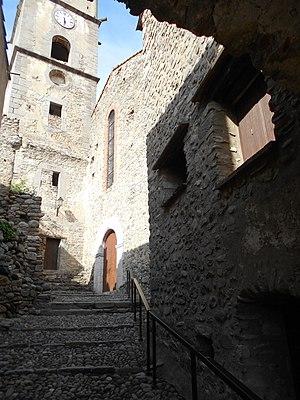
L'église Sainte-Eulalie de Marquixanes est une église munie d'un clocher roman située à Marquixanes, dans le département français des Pyrénées-Orientales.
Cet article présente une liste des églises romanes des Pyrénées-Orientales.